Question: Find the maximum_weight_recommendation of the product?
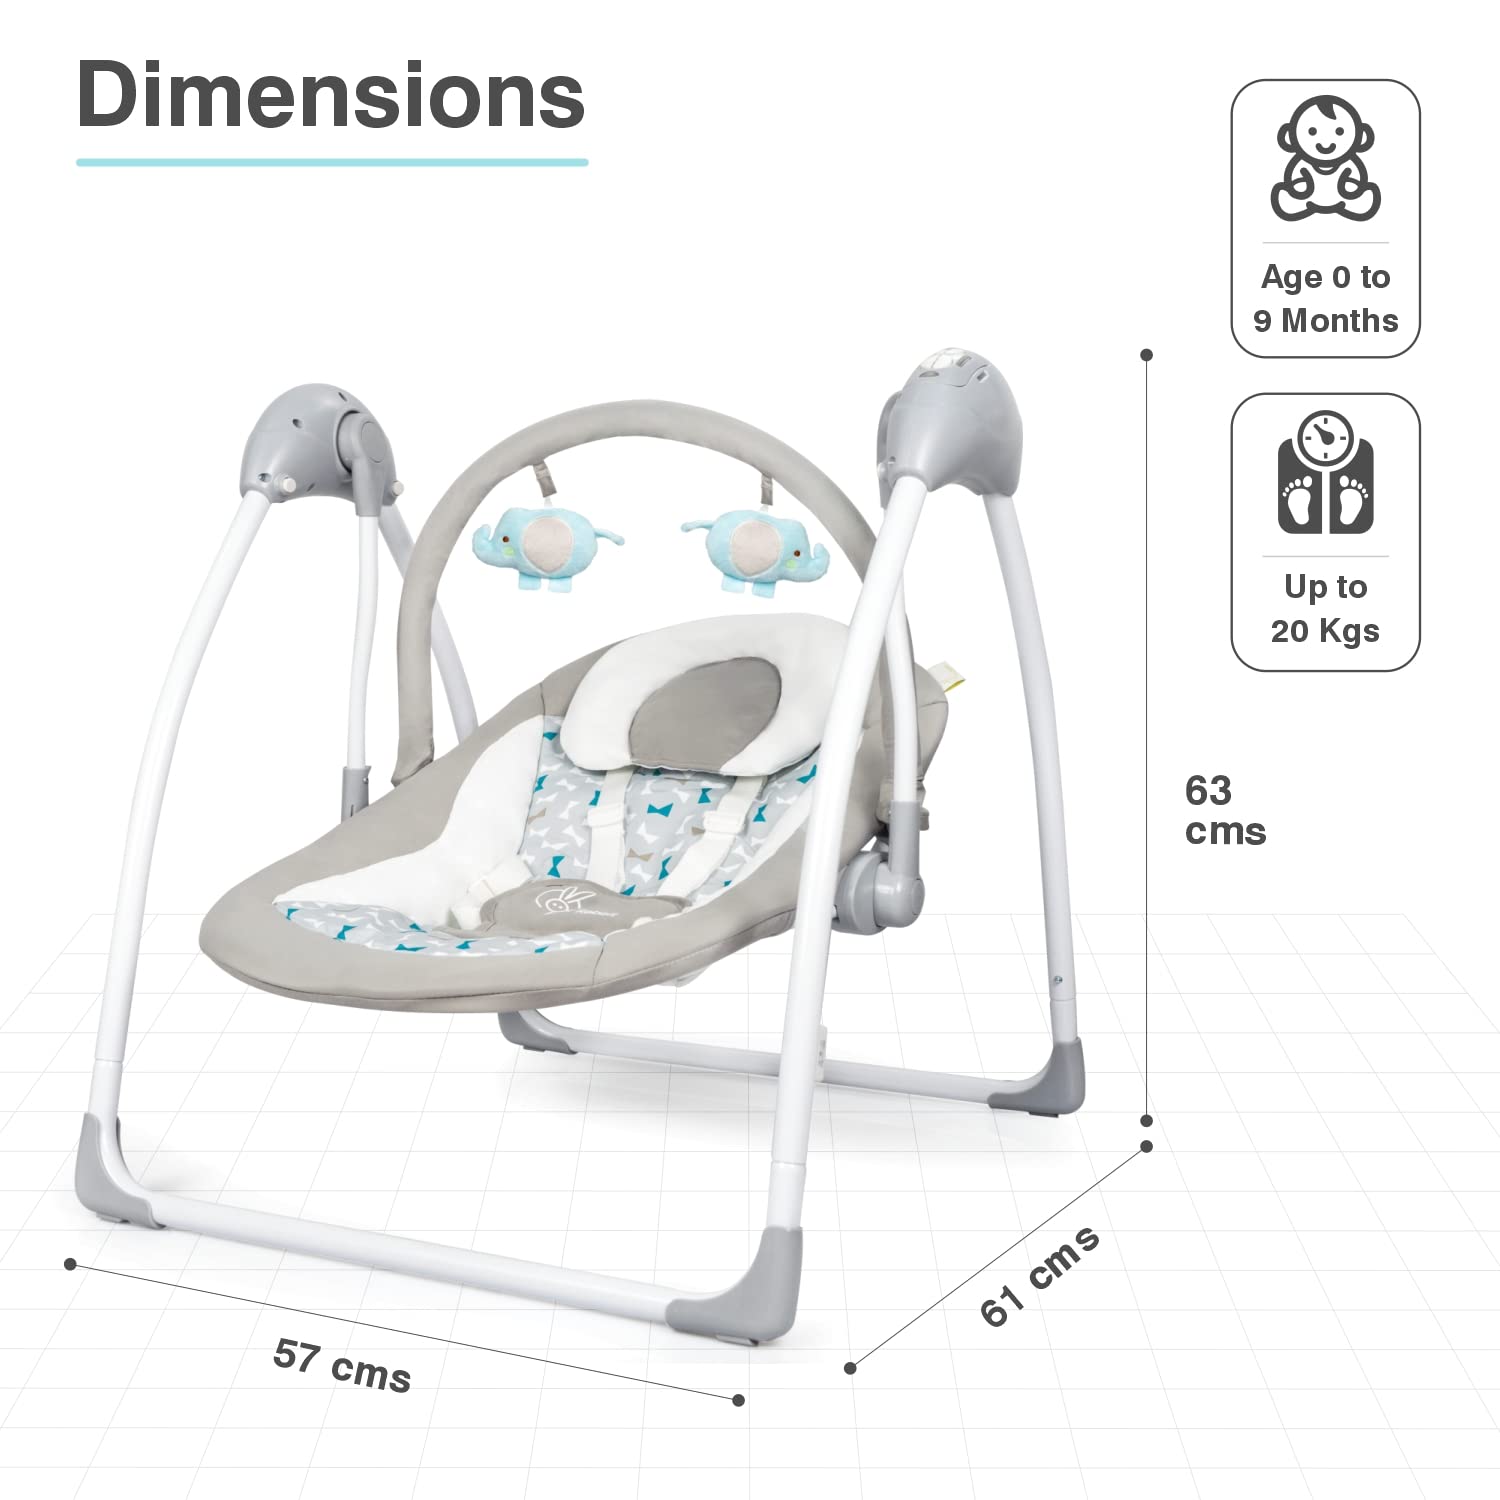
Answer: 20 kilogram